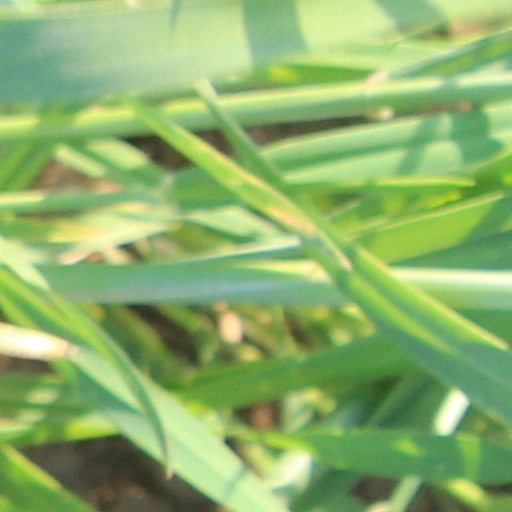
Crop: wheat